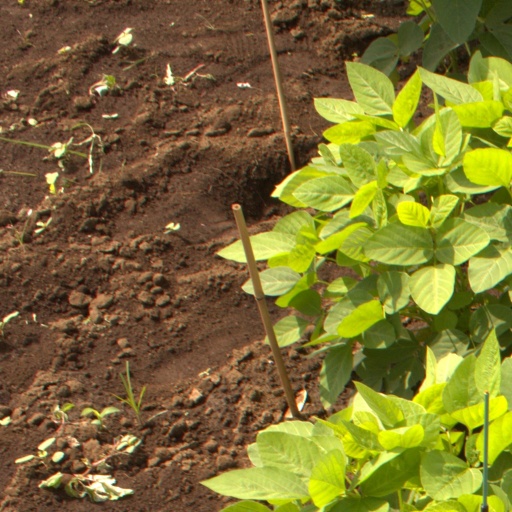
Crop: soybean